Australian Fossil Mammal Sites (Riversleigh / Naracoorte)

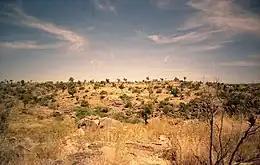
Riversleigh, Queensland, Australia

Australian Fossil Mammal Sites (Riversleigh / Naracoorte) is a combined listing in the UNESCO World Heritage Sites for two places in Australia known for their extensive fossil remains.